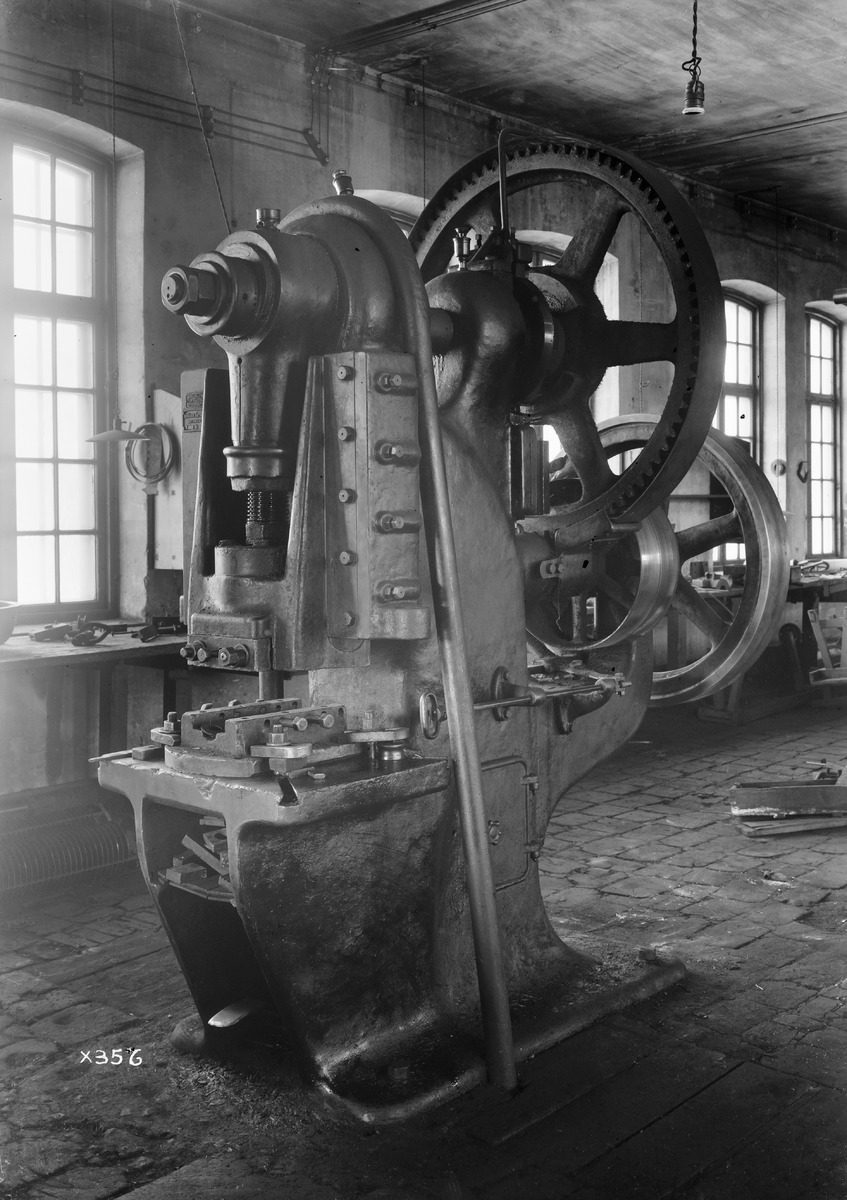
Veljekset Åström Oy:n konepaja
The workshop of Veljekset Åström Oy
sisällön kuvaus: Veljekset Åström Oy:n konepaja 24.2.1934. content description: The workshop of Veljekset Åström Oy on February 24, 1934.
Vuosi: 1934
Paikka: Suomi, Oulu, Suomi, Pohjois-Pohjanmaa, Oulu
Aiheet: Veljekset Åström Oy; sisäkuva; koneet; konepajat; laitteet; nahkateollisuus; tehtaat; machines; workshops; equipment; leather industry; factory